List of highest individual scores in One Day International cricket

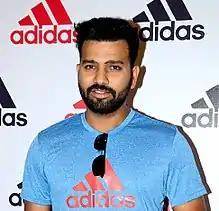
Rohit Sharma is the highest individual scorer in ODI history with a score of 264.

One Day International (ODI) cricket is played between international cricket teams affiliated to the International Cricket Council (ICC), the global goveng body of cricket. Men's ODI cricket is played between teams which are Full members of the ICC and the top four Associate and Affiliate members who achieve ODI status temporarily. Since 2018, matches played by Associate and Affiliate members as part of the Asia Cup or the ICC World Cup are also considered as ODIs. In women's cricket matches played between the top 10 ranked teams – as announced by ICC – are given ODI status, as are matches played as a part of the ICC Women's World Cup or ICC Women's Championship. ODIs consist of one innings per team, with a limit to the number of overs. This limit is currently 50 overs, although in the past it has been 55 or 60 overs.